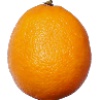
Label: lemon_meyer